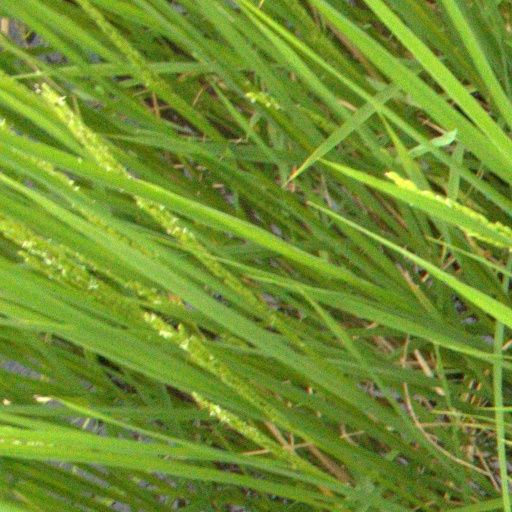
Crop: rice